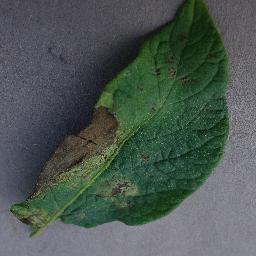
Label: Potato___Late_blight